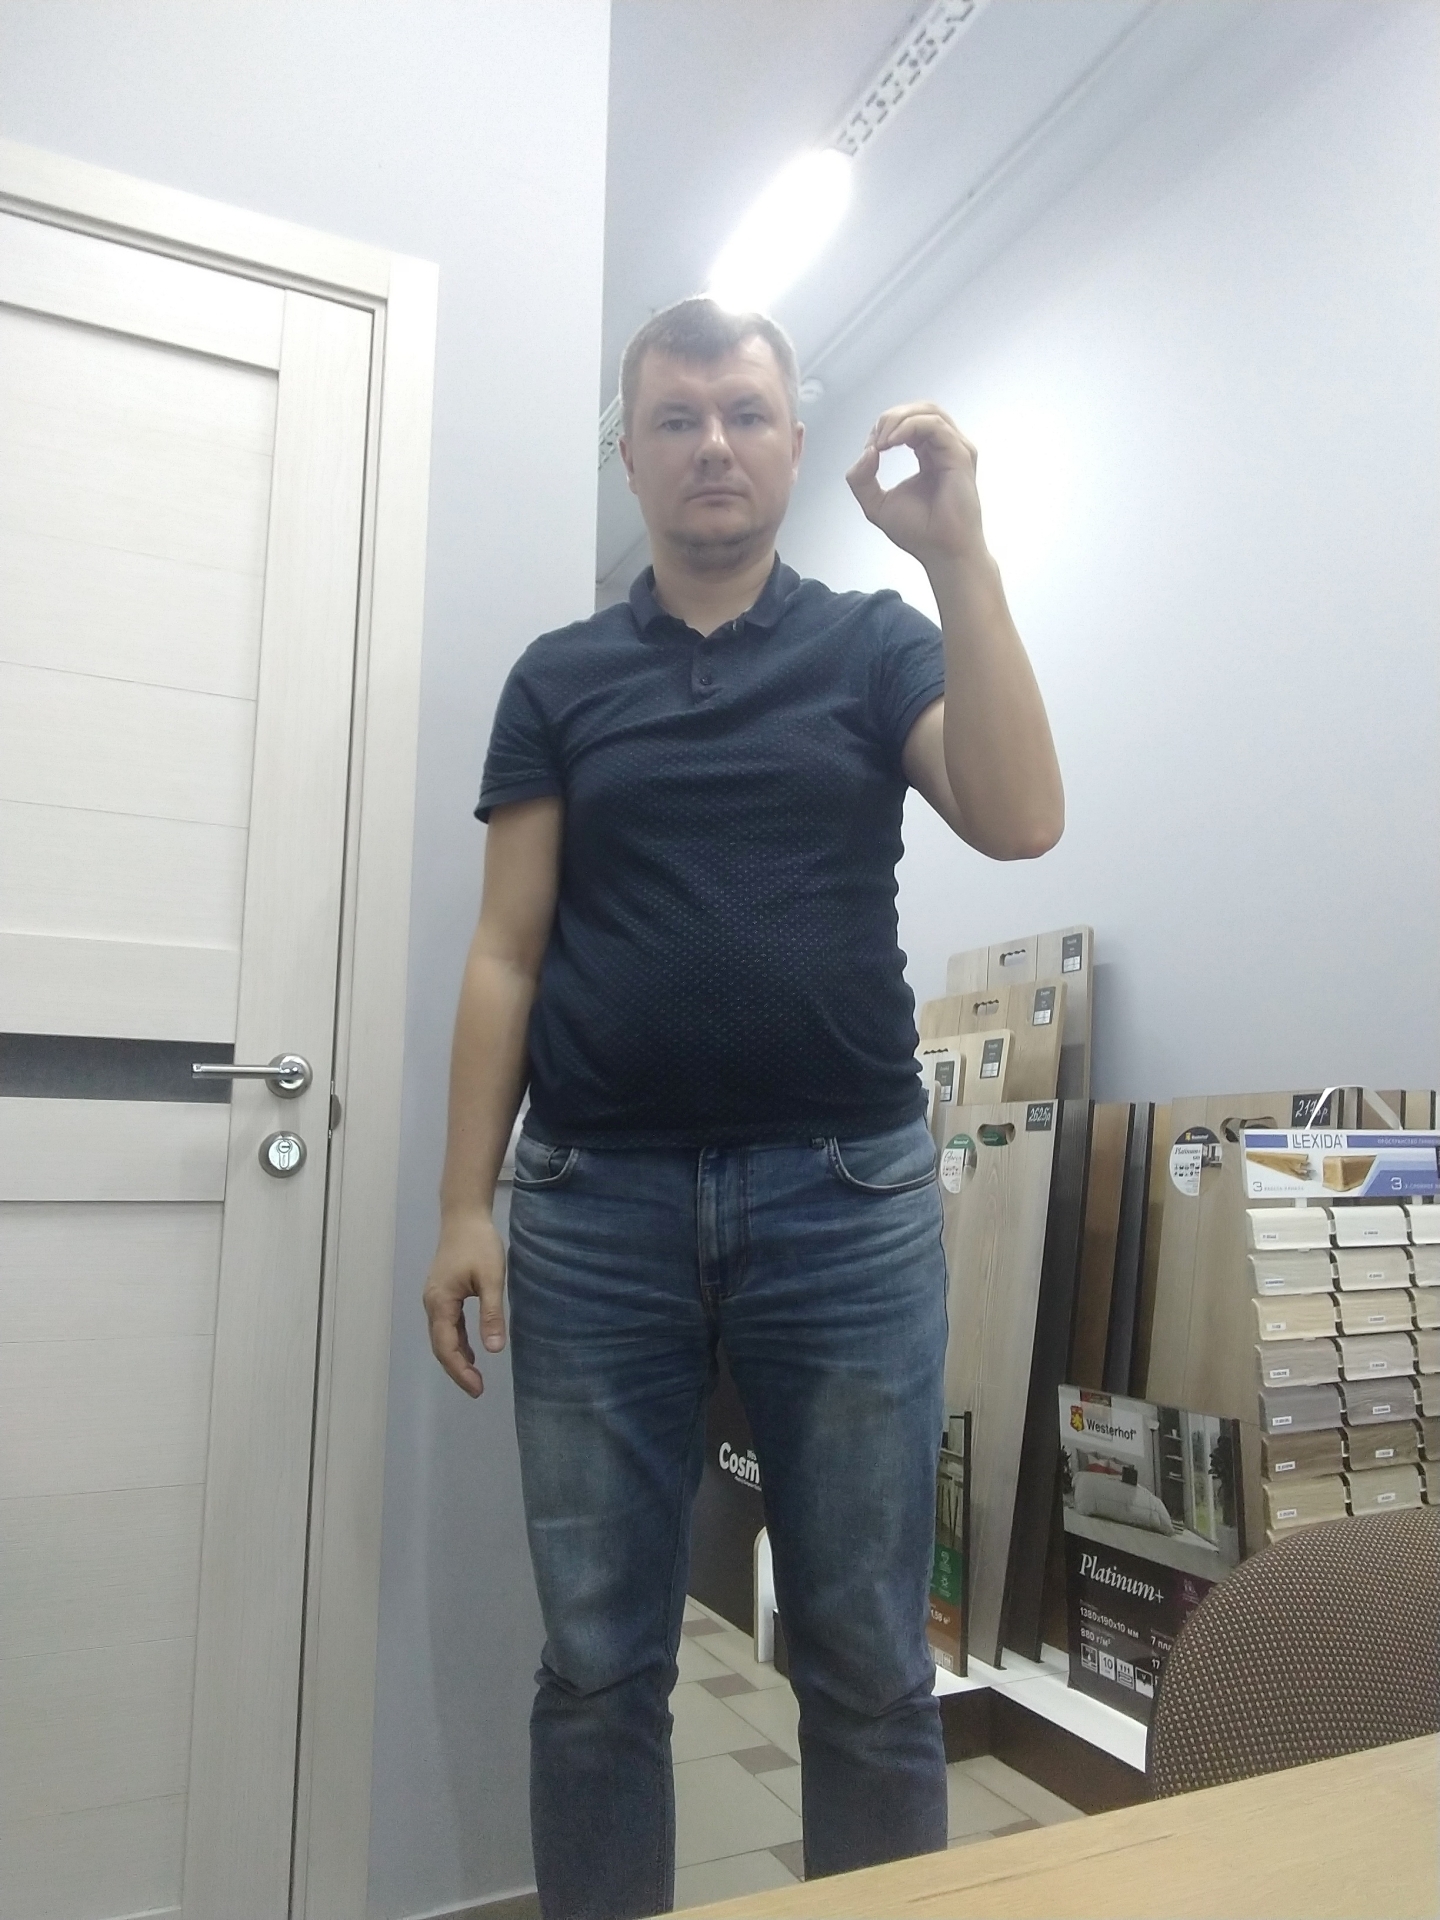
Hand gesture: grip